Reculver

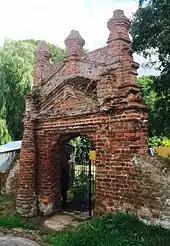
Elizabethan brick gateway near Reculver, a remnant of the home of Sir Cavalliero Maycote, in 2015

Early in the 19th century a new Anglican parish church was built at Hillborough, about south-west of Reculver, as a replacement for the old church of St Mary. The new church was given the same dedication to St Mary and, standing on a plot of land bought for £30, it was consecrated on 13 April 1813. A "miserable little built in a rough and poverty-stricken style", it had a leaking roof and was already decaying by 1874, and was replaced by the present structure, begun in 1876 and consecrated on 12 June 1878.